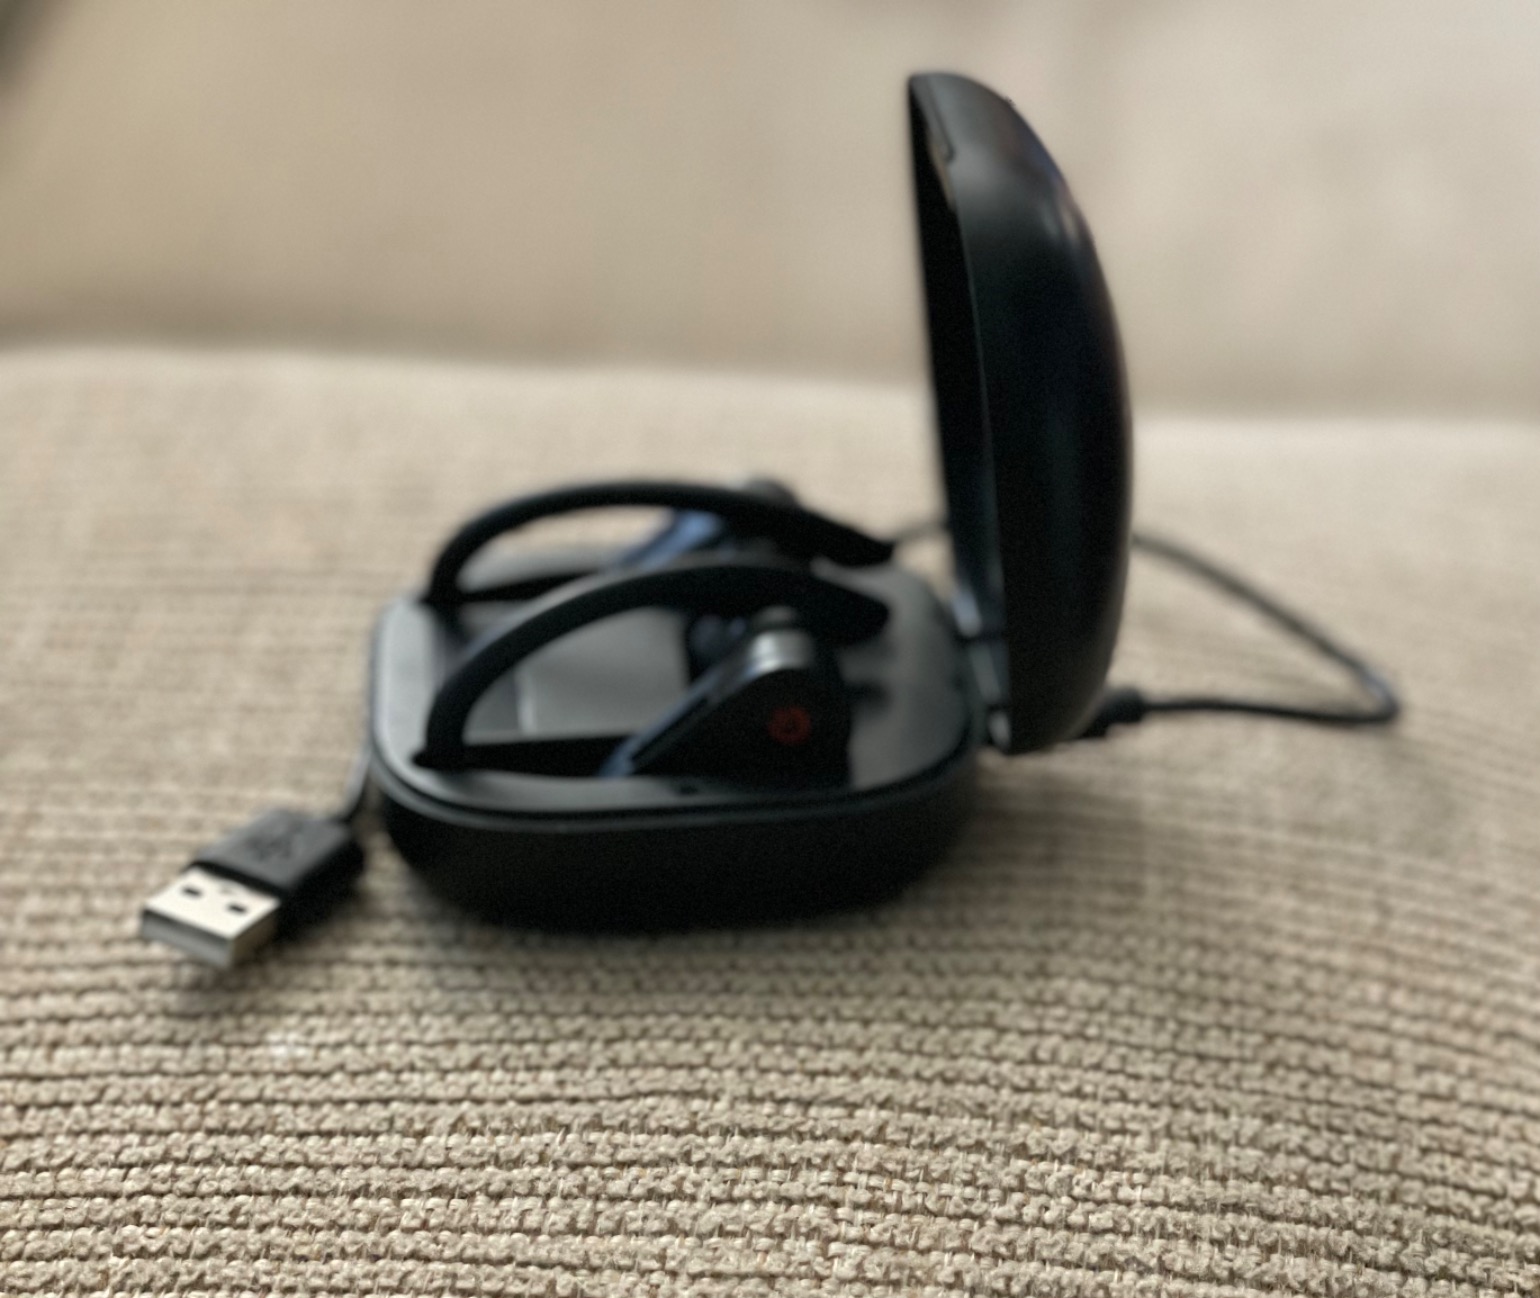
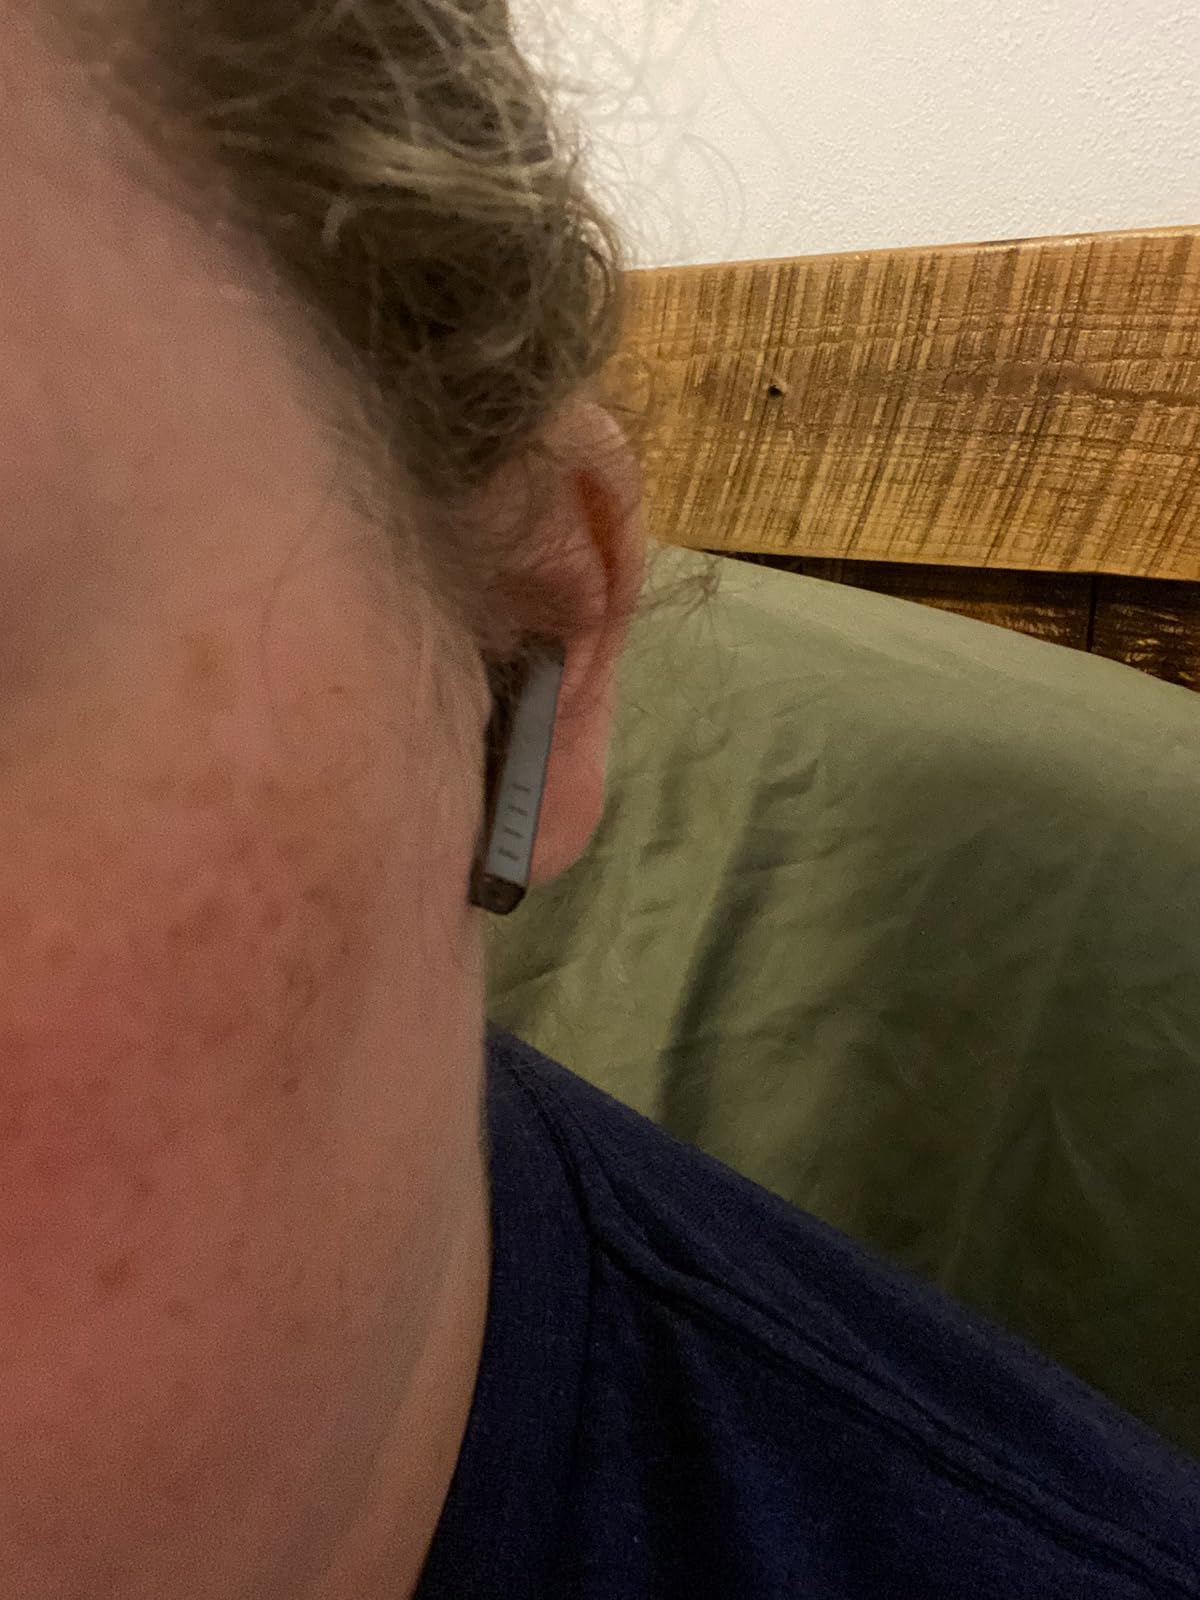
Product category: earbuds
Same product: no